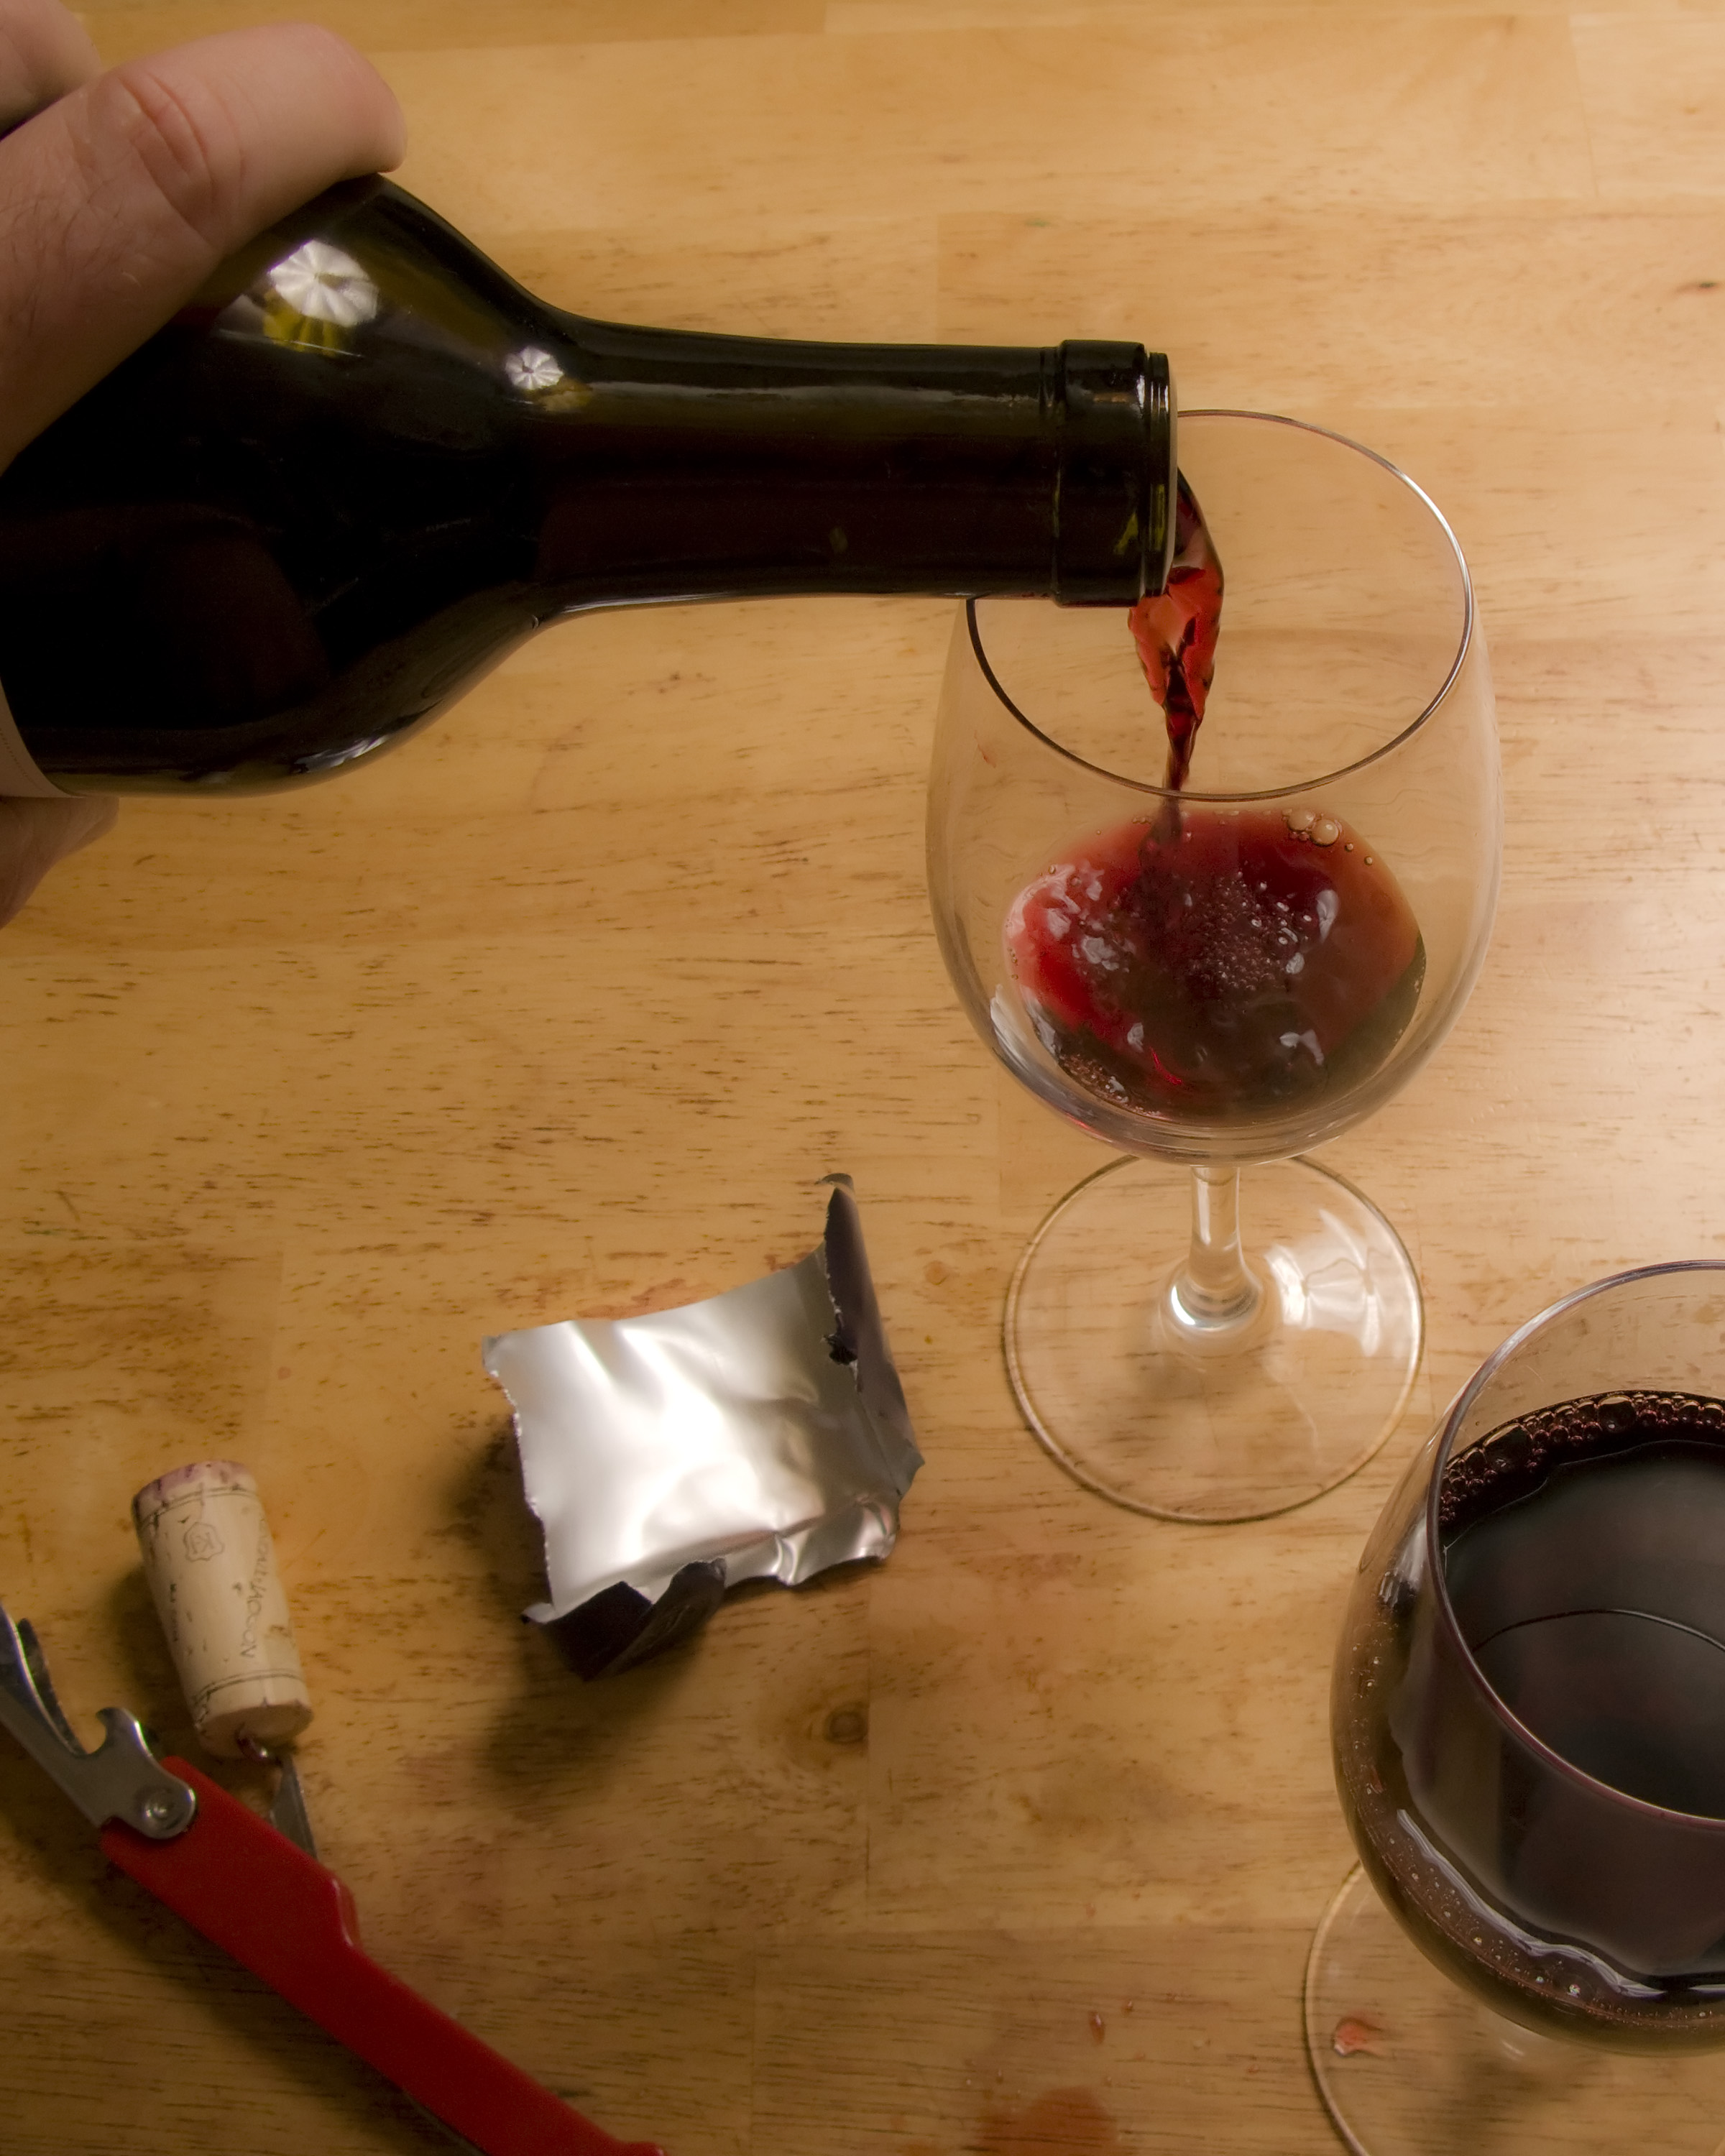
wine, glass, food, produce, drink, pour, sacramento, meritage, kendalljackson